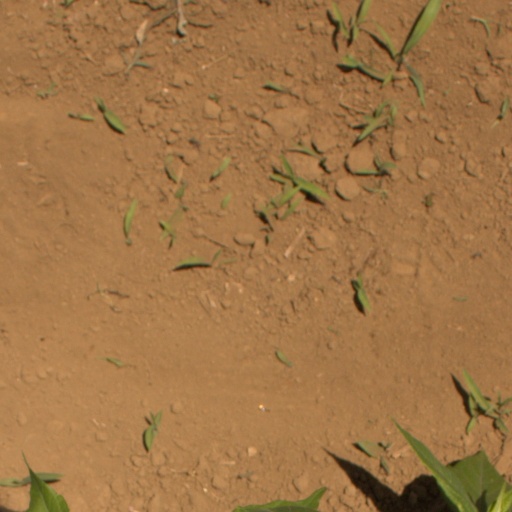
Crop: Jerusalem artichoke